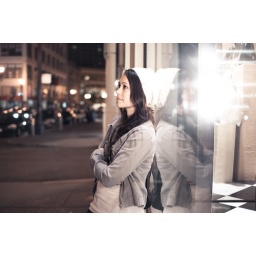
"The mirrors reflect a sense of displacement in today's fashion, a lack of clear vision." - Miuccia Prada